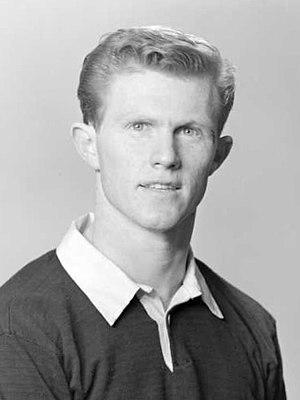
William Leslie Davis, né le 15 décembre 1942 à Hastings, est un joueur de rugby à XV qui a joué avec l'équipe de Nouvelle-Zélande évoluant au poste de trois quart centre.